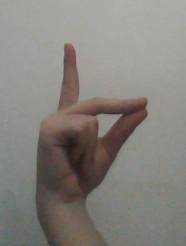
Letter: ta